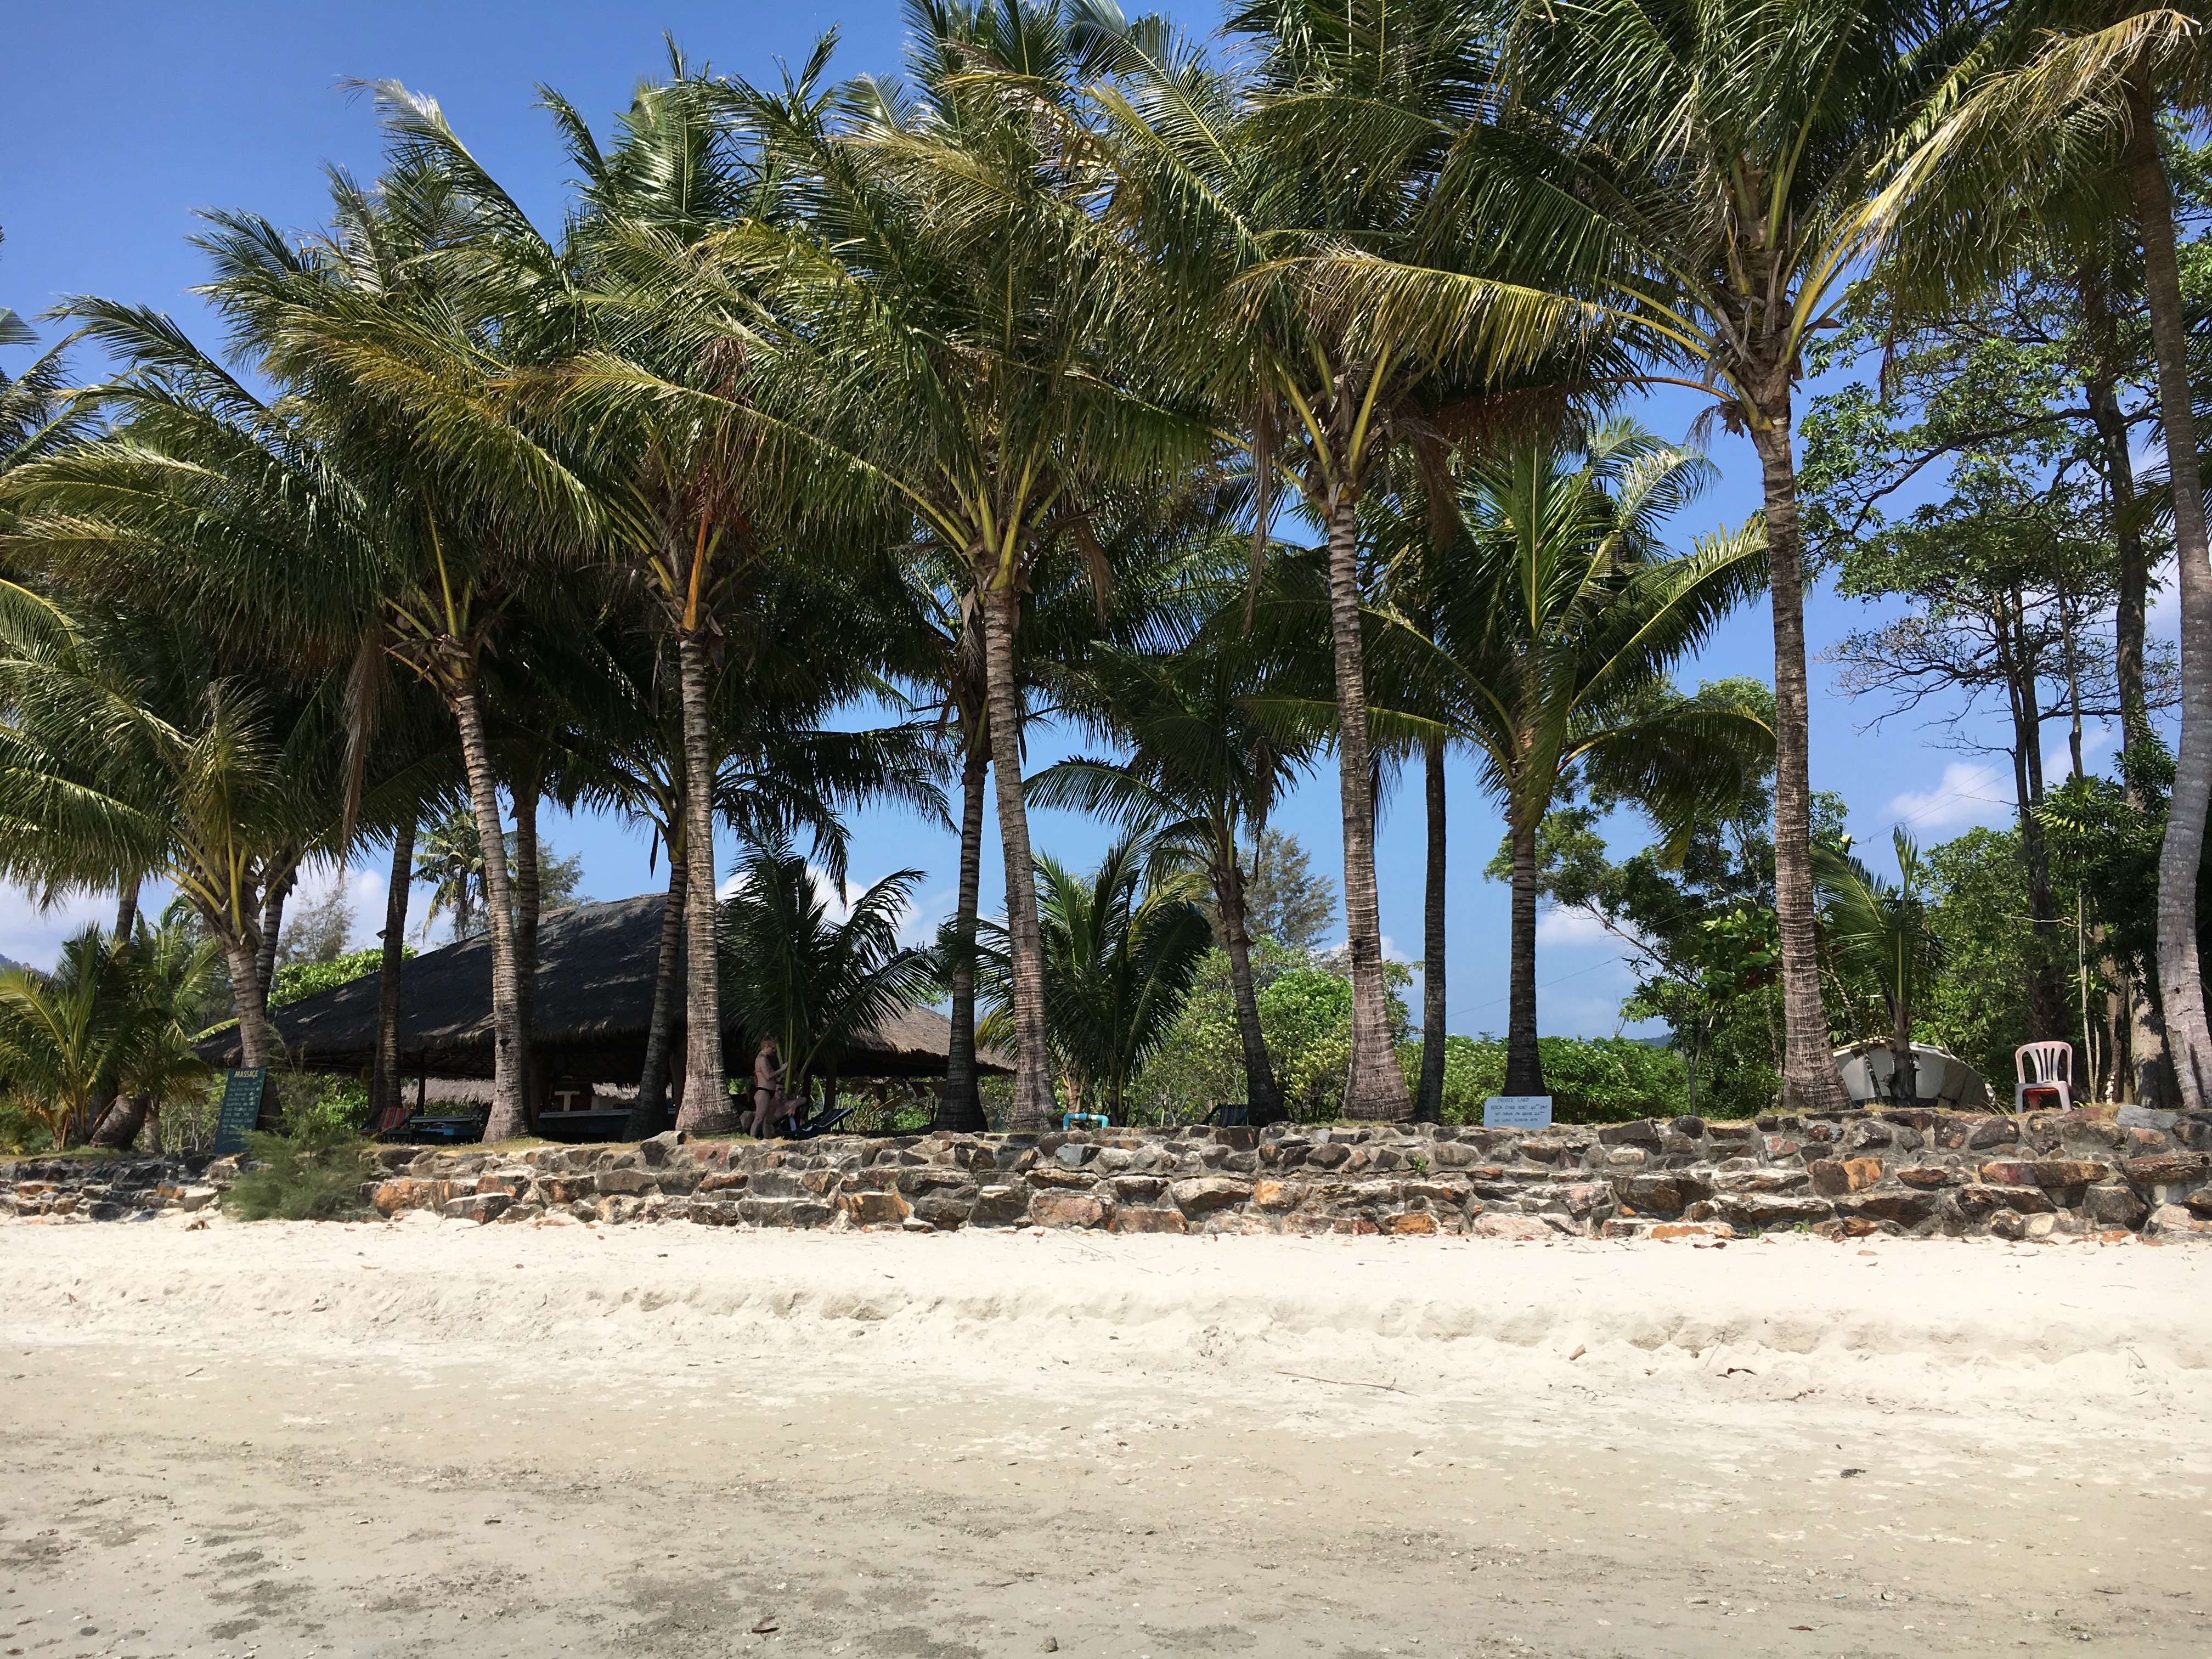
beach, landscape, sea, coast, tree, walkway, vacation, asia, thailand, body of water, resort, palm trees, tropics, koh chang, woody plant, arecales, palm family